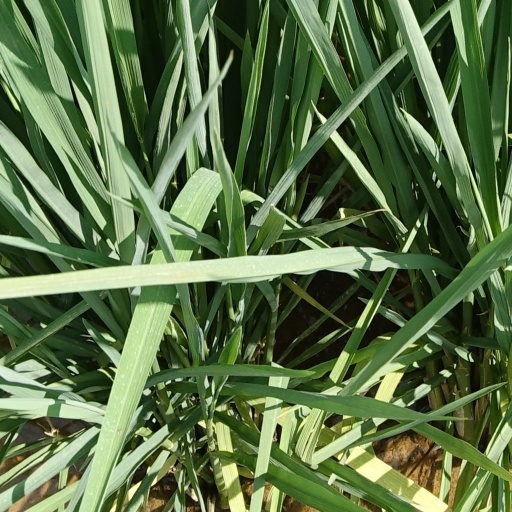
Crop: rice